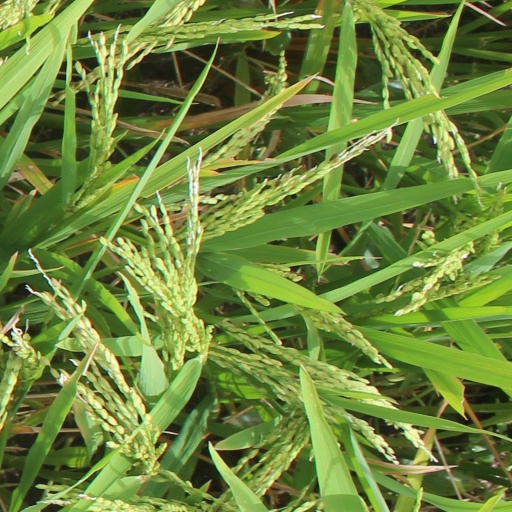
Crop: rice